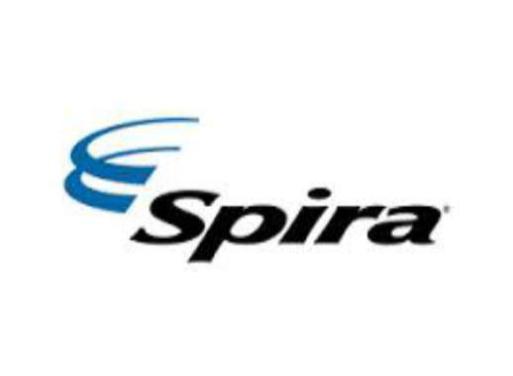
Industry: Others